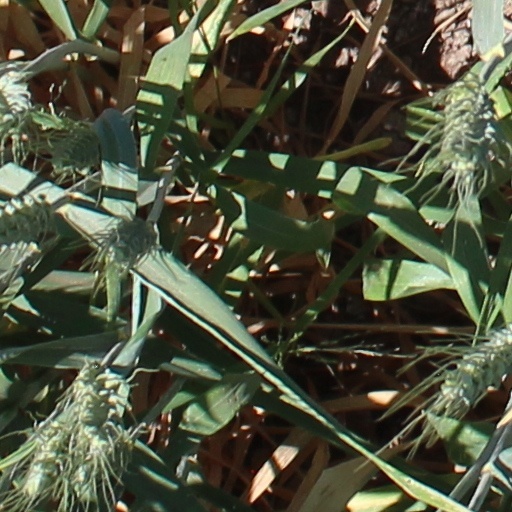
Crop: wheat